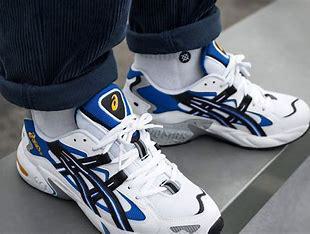
Brand: Asics
Model: Gel Kayano 5 OG